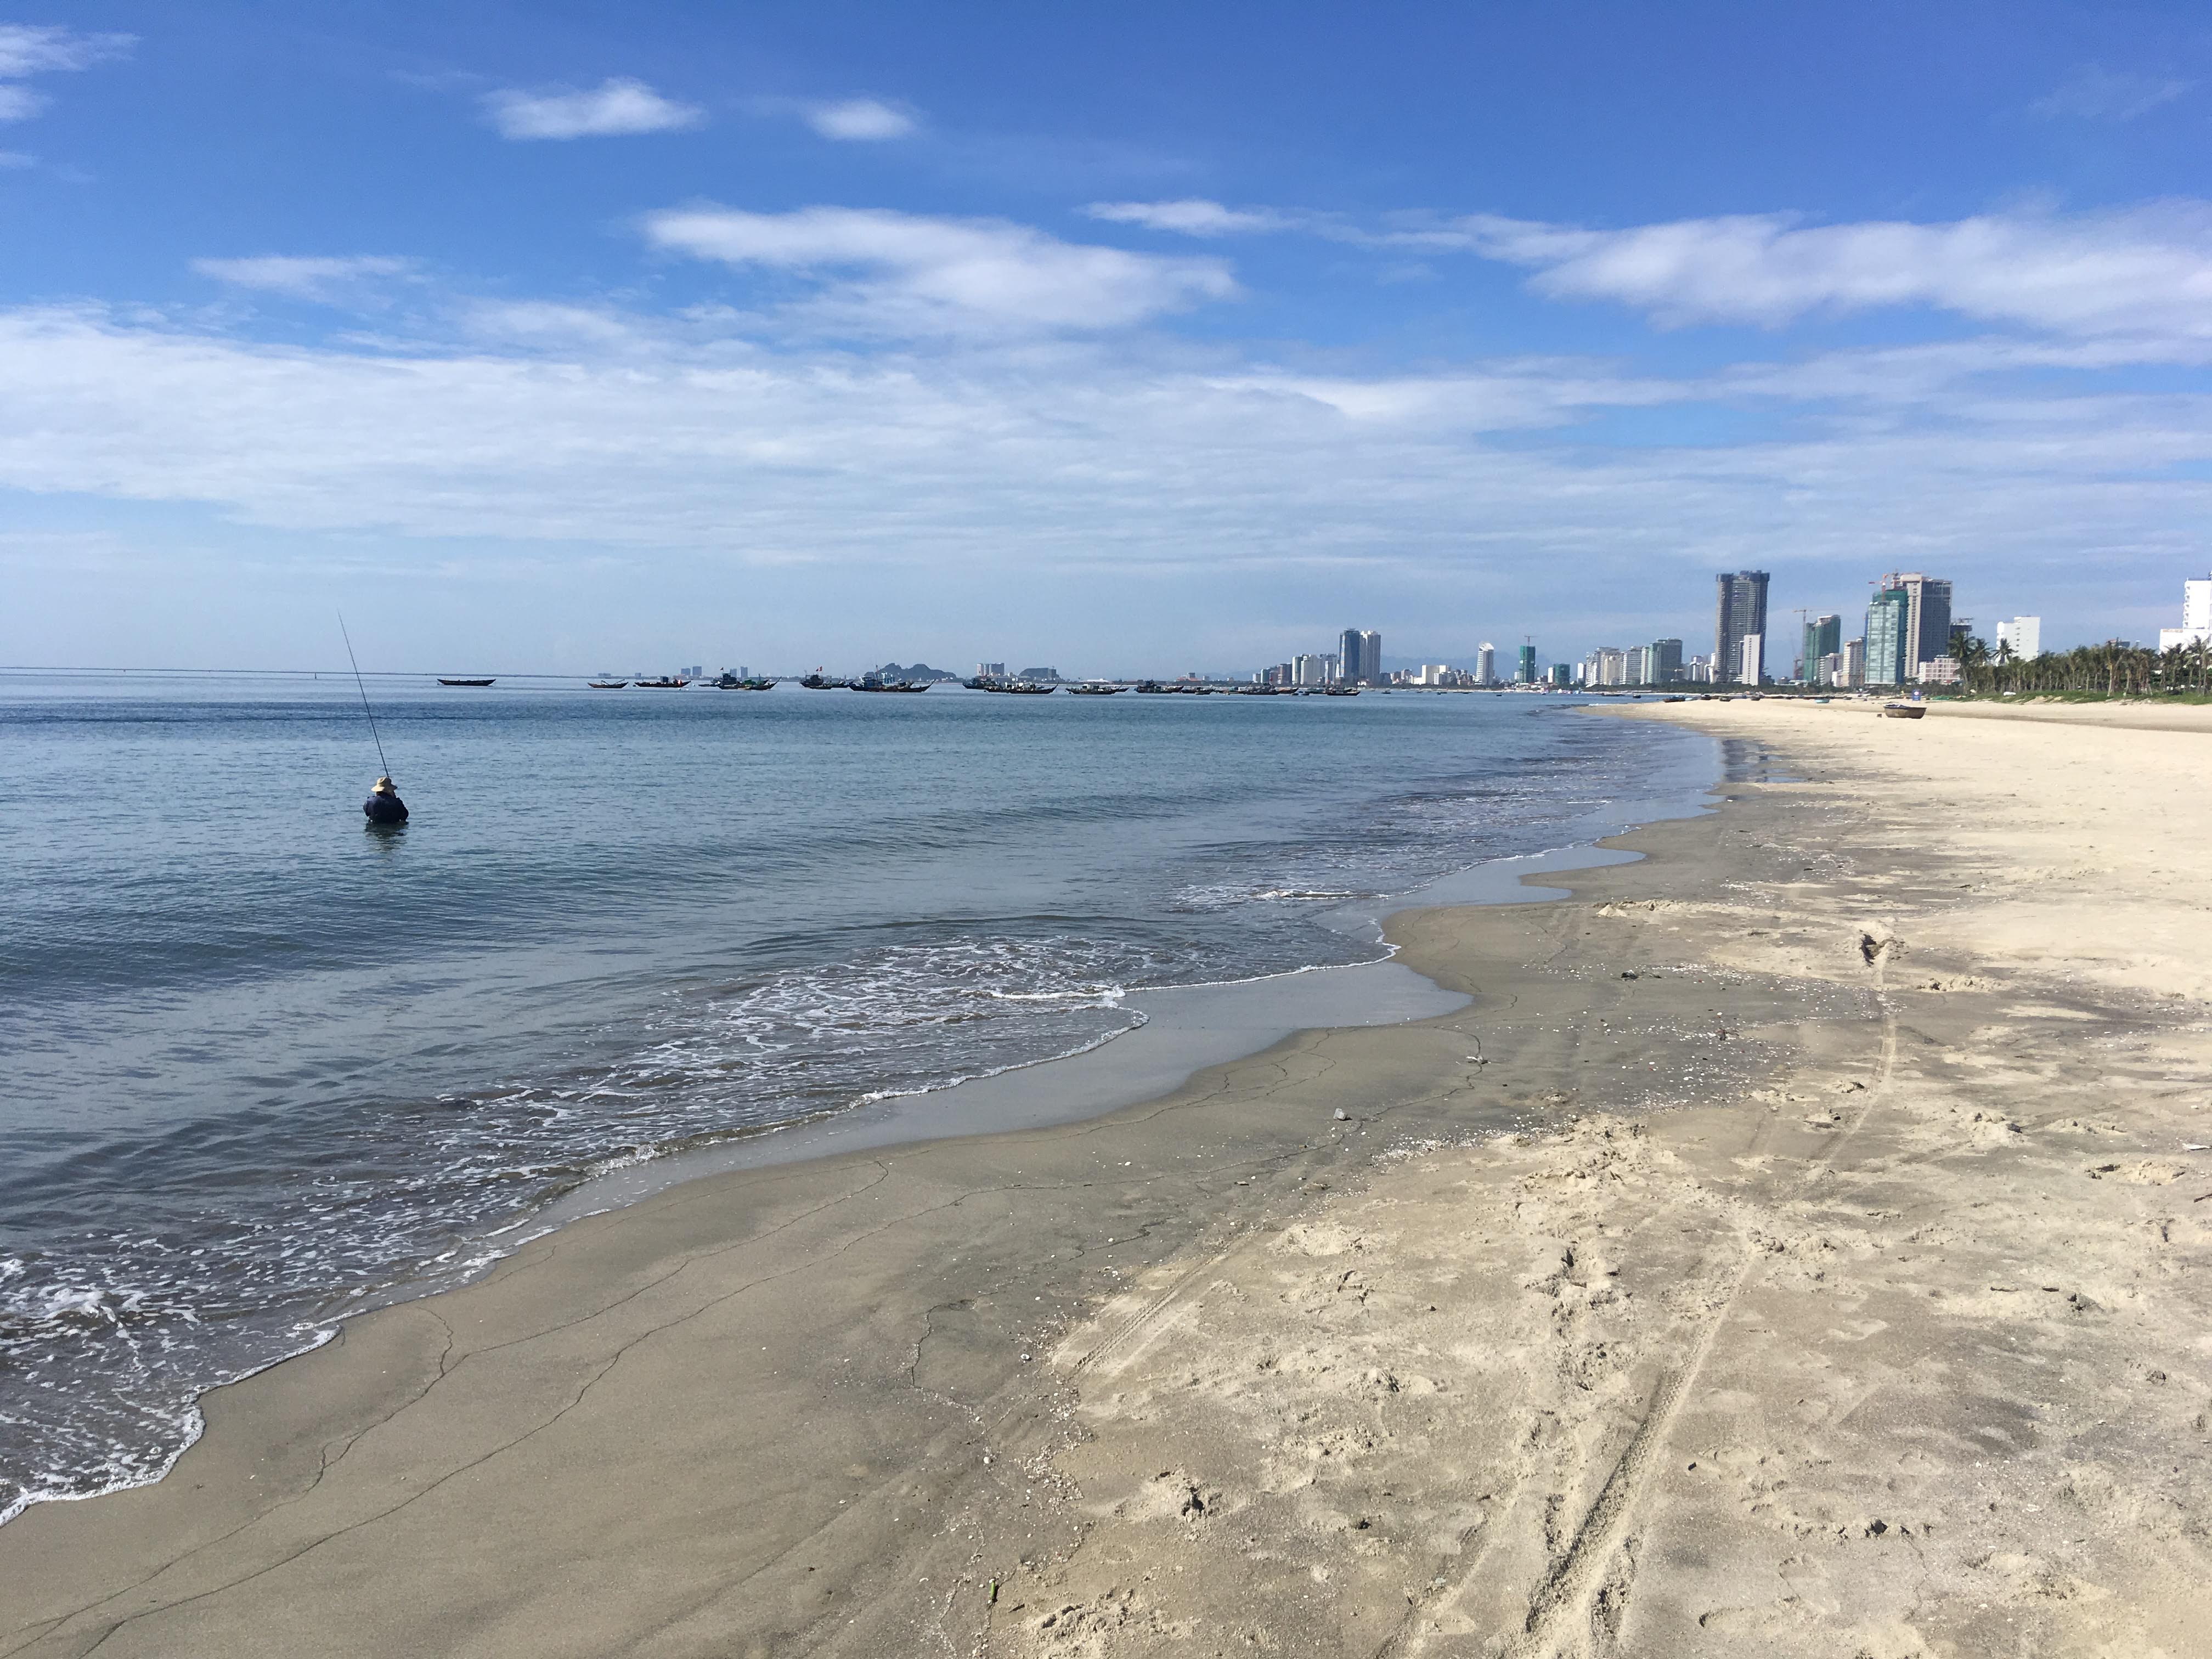
user: text: Bầu trời trong ảnh có màu gì?
assistant: text: Màu xanh.

user: text: Trong hình có bao nhiêu người đang câu cá?
assistant: text: Một.

user: text: Chiếc thuyền nhỏ màu đen nằm trên bãi cát được gọi là gì?
assistant: text: Thuyền thúng.

user: text: Hình ảnh nhiều thuyền và người câu cá gợi ý về hoạt động kinh tế truyền thống nào ở các vùng ven biển?
assistant: text: Đánh bắt hải sản.

user: text: Hình ảnh này thể hiện mối quan hệ giữa sự phát triển đô thị và cuộc sống mưu sinh truyền thống của người dân ven biển như thế nào?
assistant: text: Hình ảnh cho thấy sự cùng tồn tại giữa các tòa nhà cao tầng hiện đại của thành phố và hoạt động đánh bắt cá truyền thống trên biển.